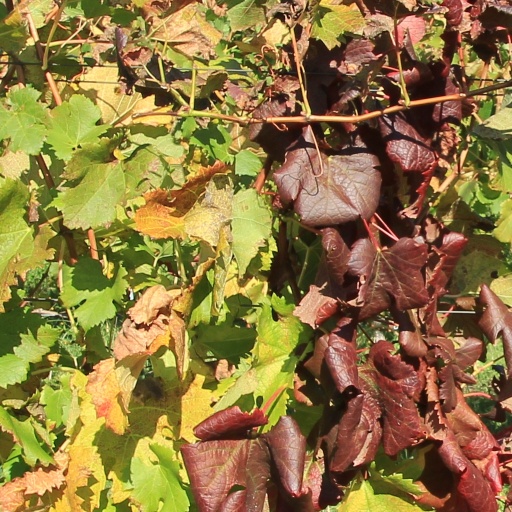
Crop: grape